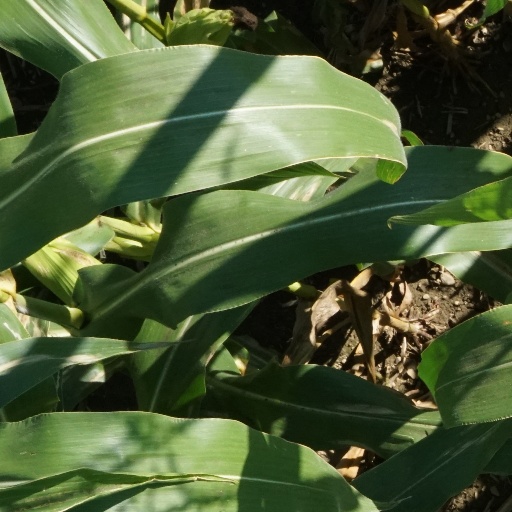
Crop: maize; corn